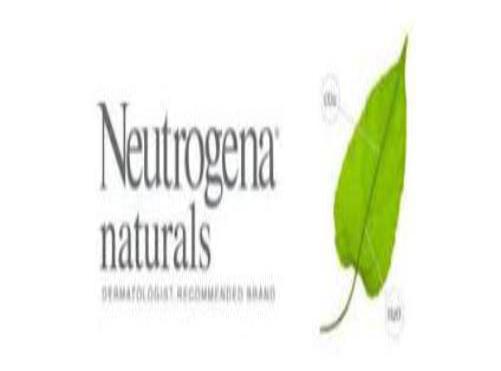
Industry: Necessities